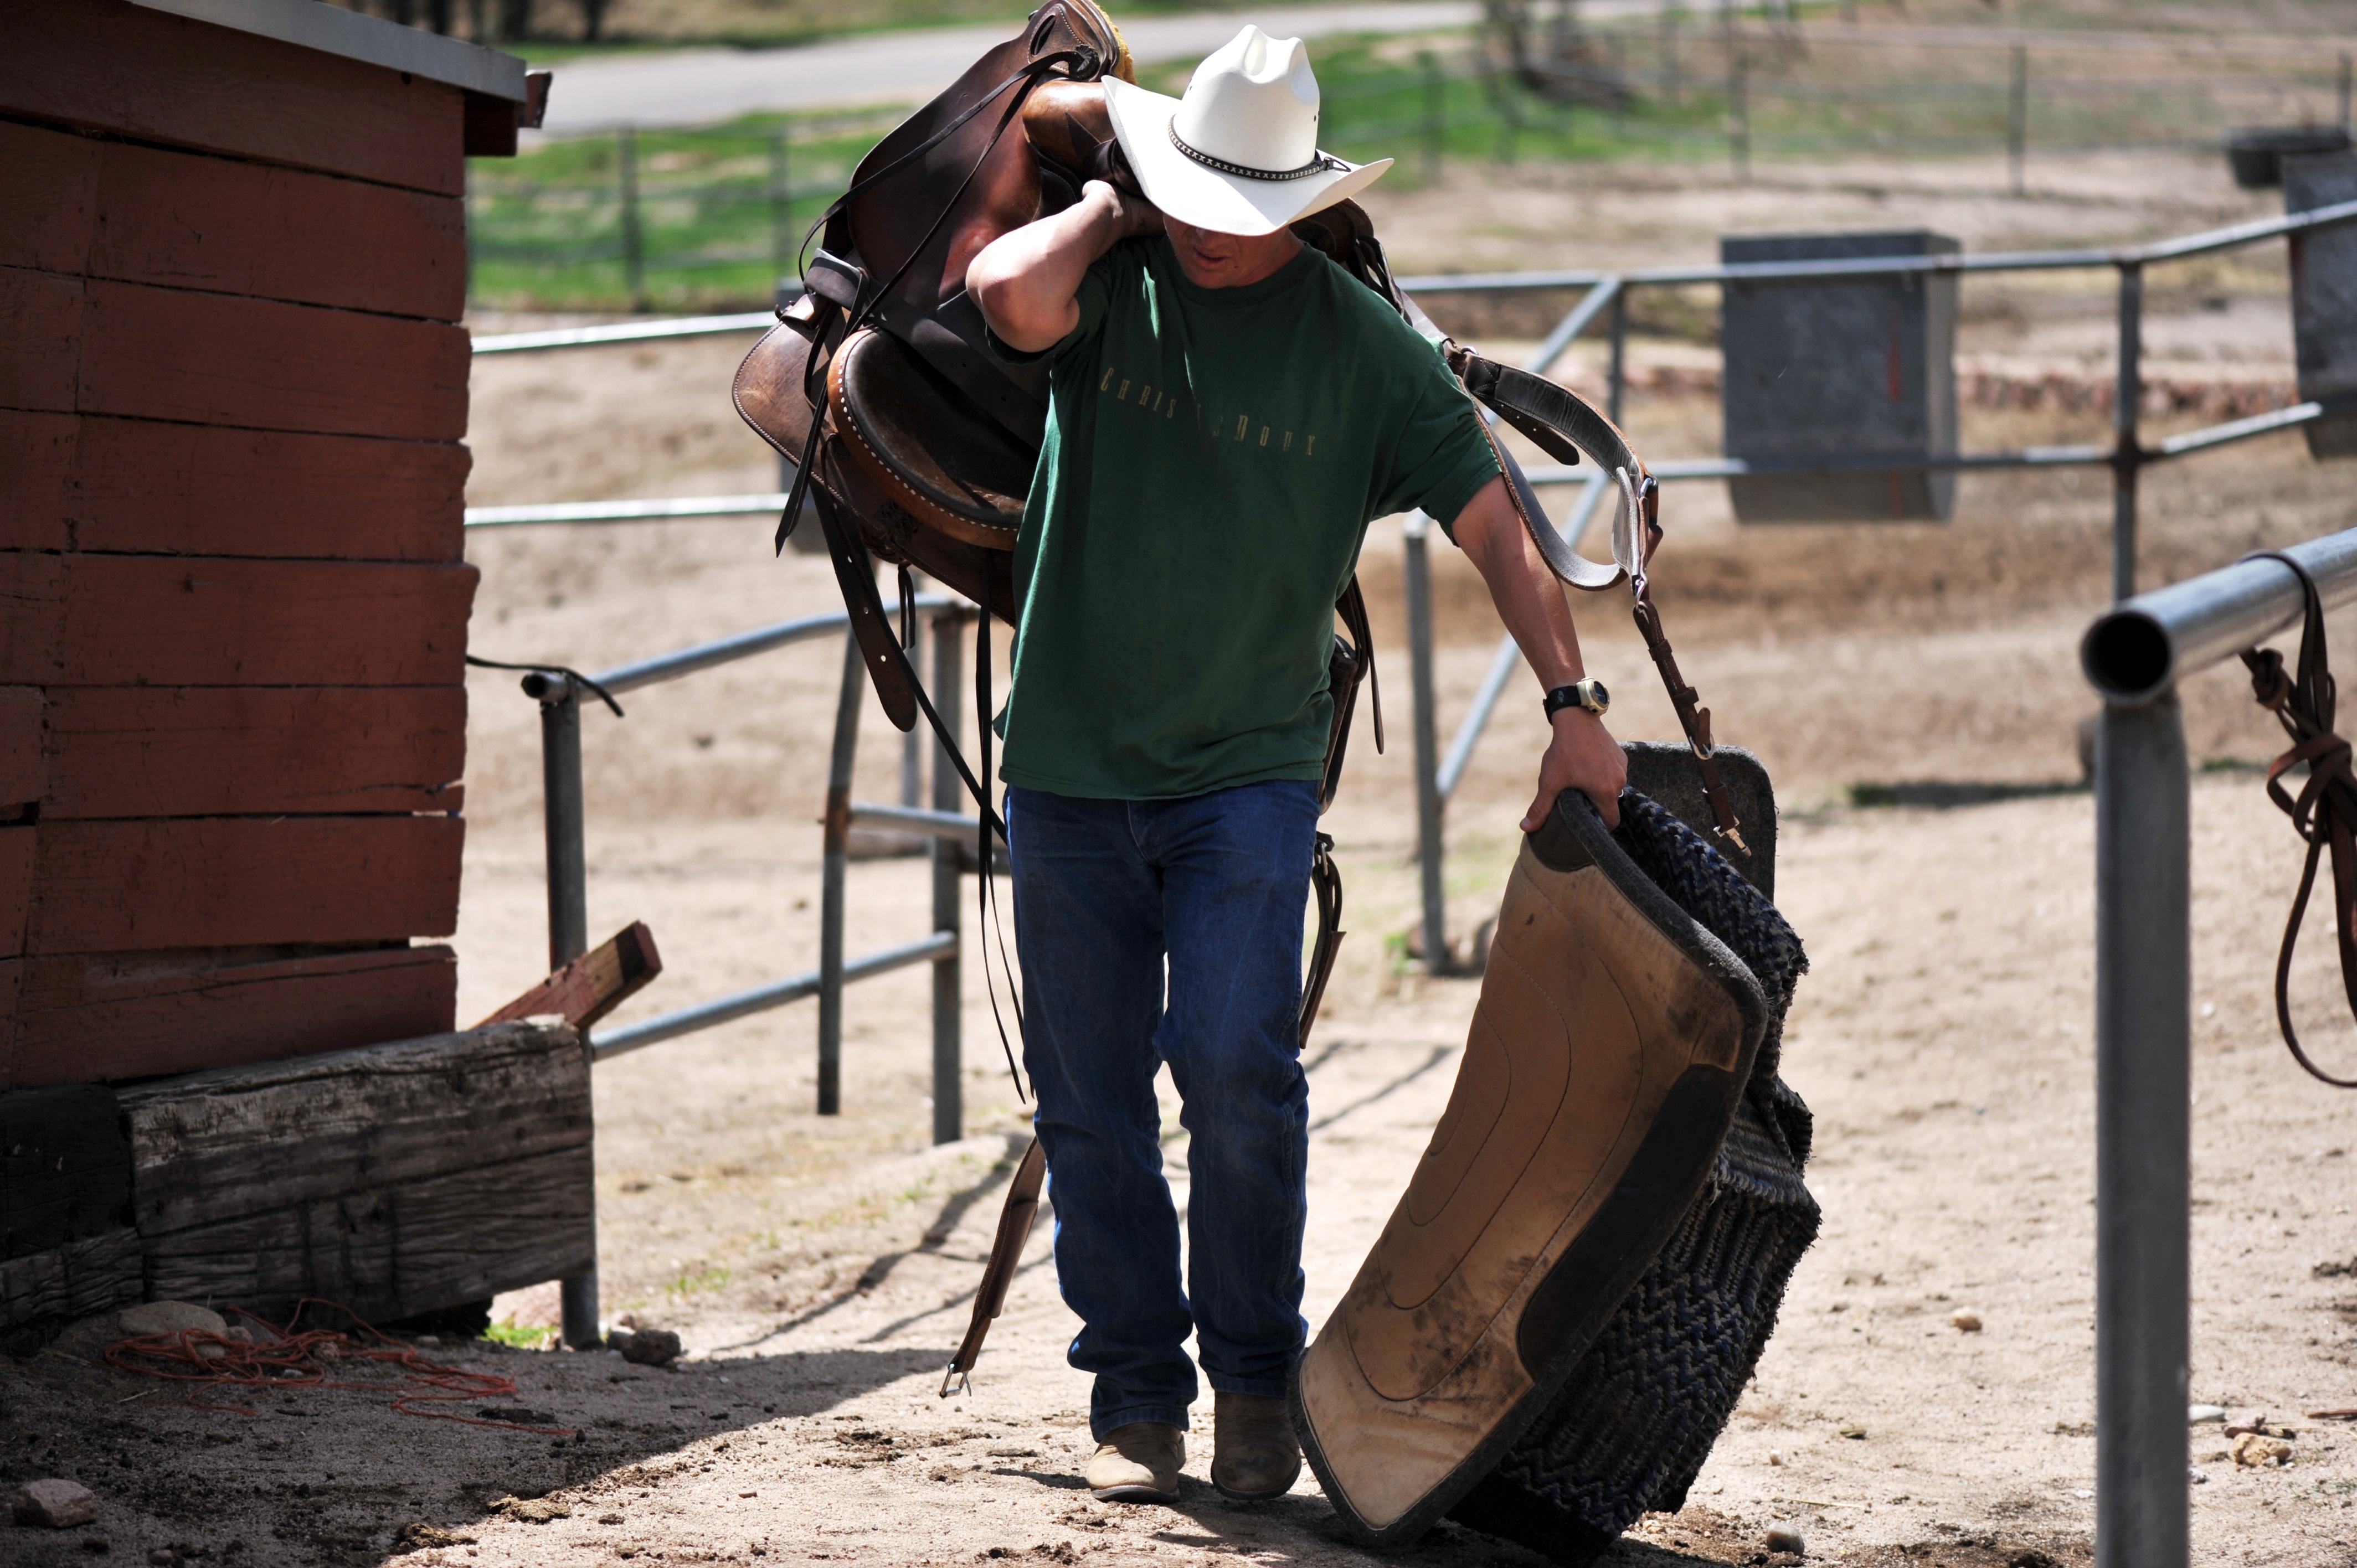
man, person, people, leather, barn, male, rural, young, symbol, equipment, gear, ranch, usa, blanket, saddle, cowboy, western